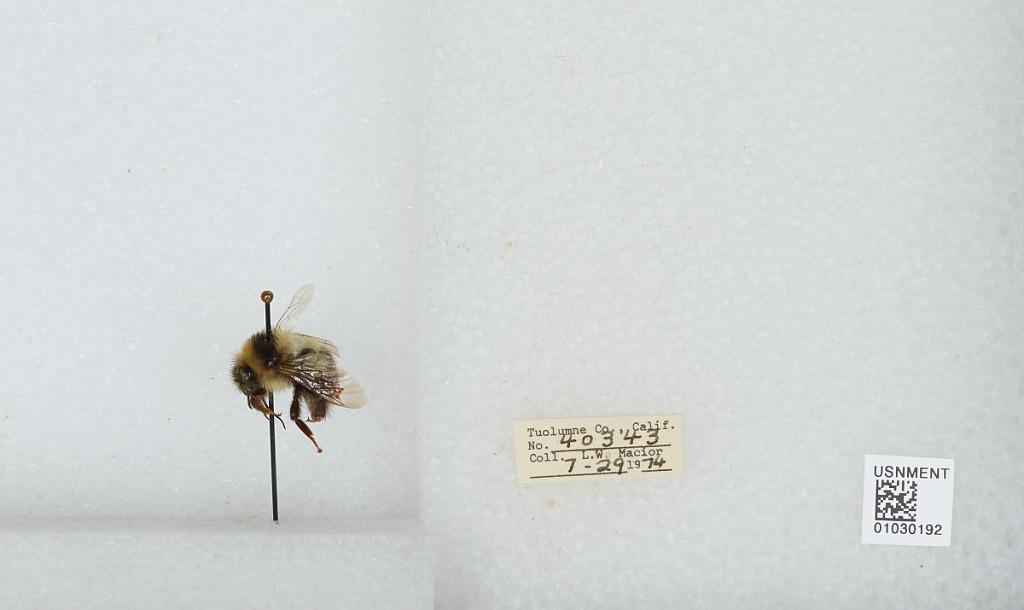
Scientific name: Bombus (Cullumanobombus) rufocinctus Cresson
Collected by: L. Macior
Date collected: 1974-7-29
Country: United States
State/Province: California
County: Tuolumne
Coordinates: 38.02, -119.93